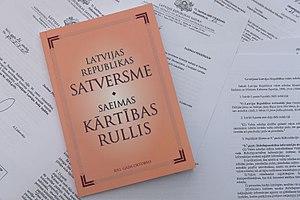
Letlands grundlov
Letlands grundlov i bogform
Republikken Letlands grundlov eller Satversme er Letlands forfatning. Satversme opfattes som en kort forfatning, der har otte afsnit og 116 paragraffer. Satversmes første del blev vedtaget i 1921 og den anden i 1922. Den sattes ud af funktion i maj 1934 og blev trinvis fornyet i perioden fra den 4. maj 1990 til den 6. juli 1993. Satversme er den ældste ikraftværende forfatning i Østeuropa og den sjette ældste stadig fungerende republikanske forfatning i verden.